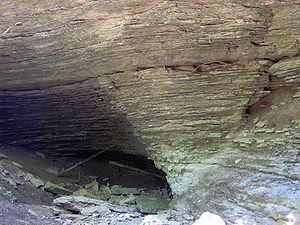
Les eaux temporaires désignent les lacs peu profonds, les étangs, les mares, les marais, les zones inondables, les cours d’eau qui ne contiennent de l’eau que pour une durée limitée et qui le reste du temps sont à sec. Les eaux temporaires peuvent être lotique ou lentique. La présence intermittente de l’eau et l’habitat aquatique éphémère qui en résulte distinguent les eaux temporaires des autres habitats aquatiques.